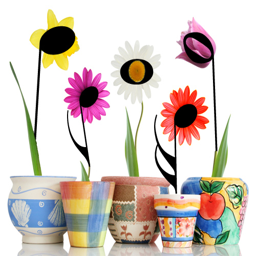
the music is budding like flowers !